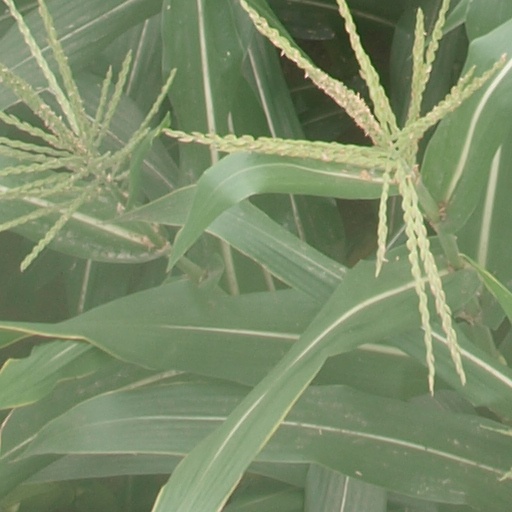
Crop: maize; corn